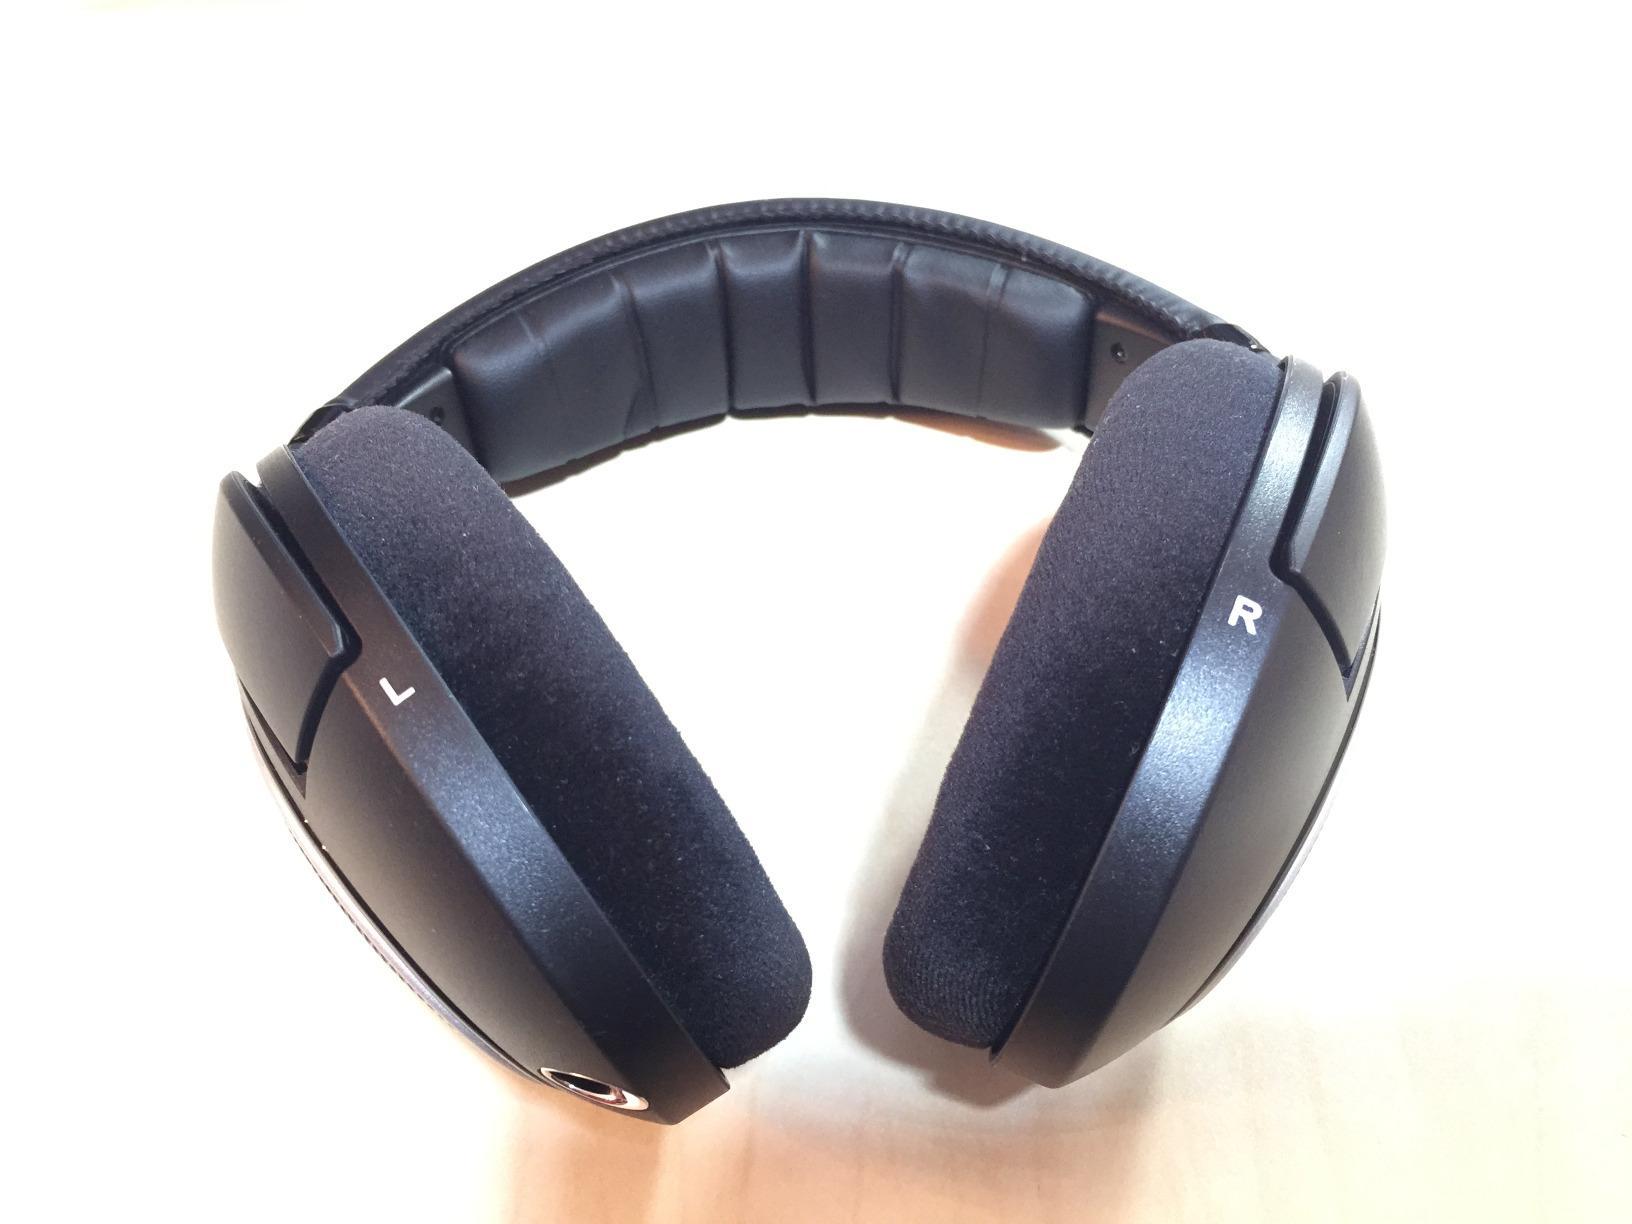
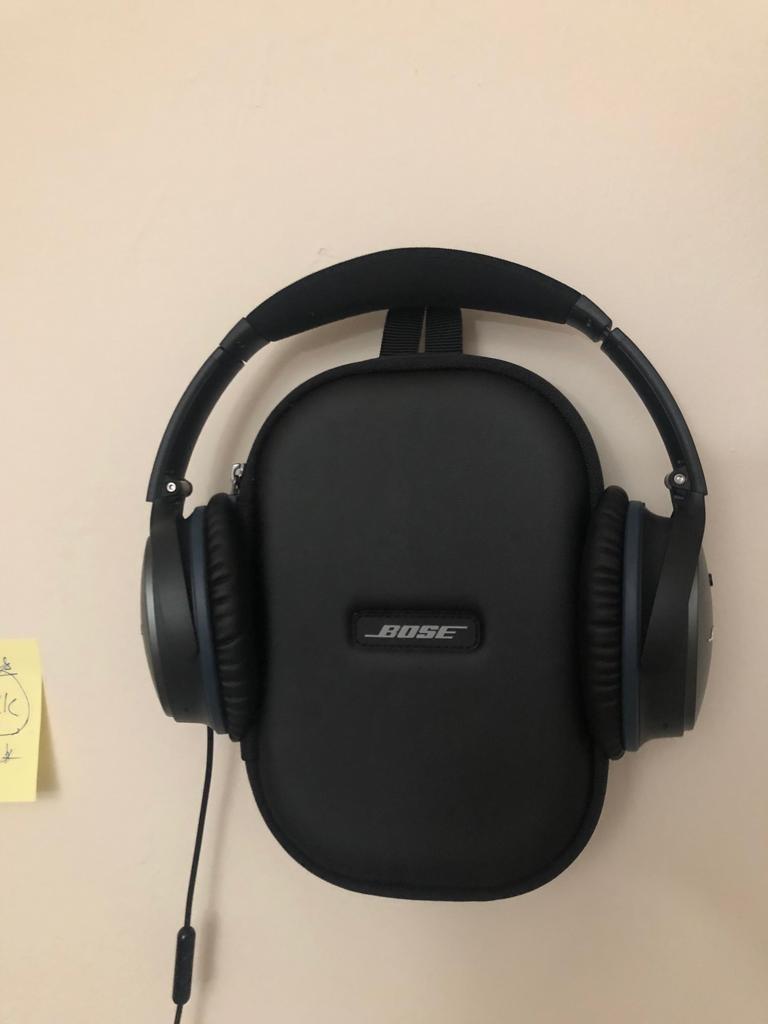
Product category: headphones
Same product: no